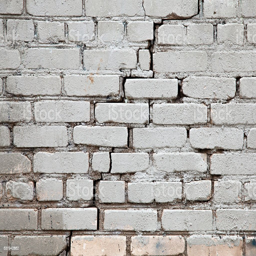
diagonal crack in the brick wall royalty - free